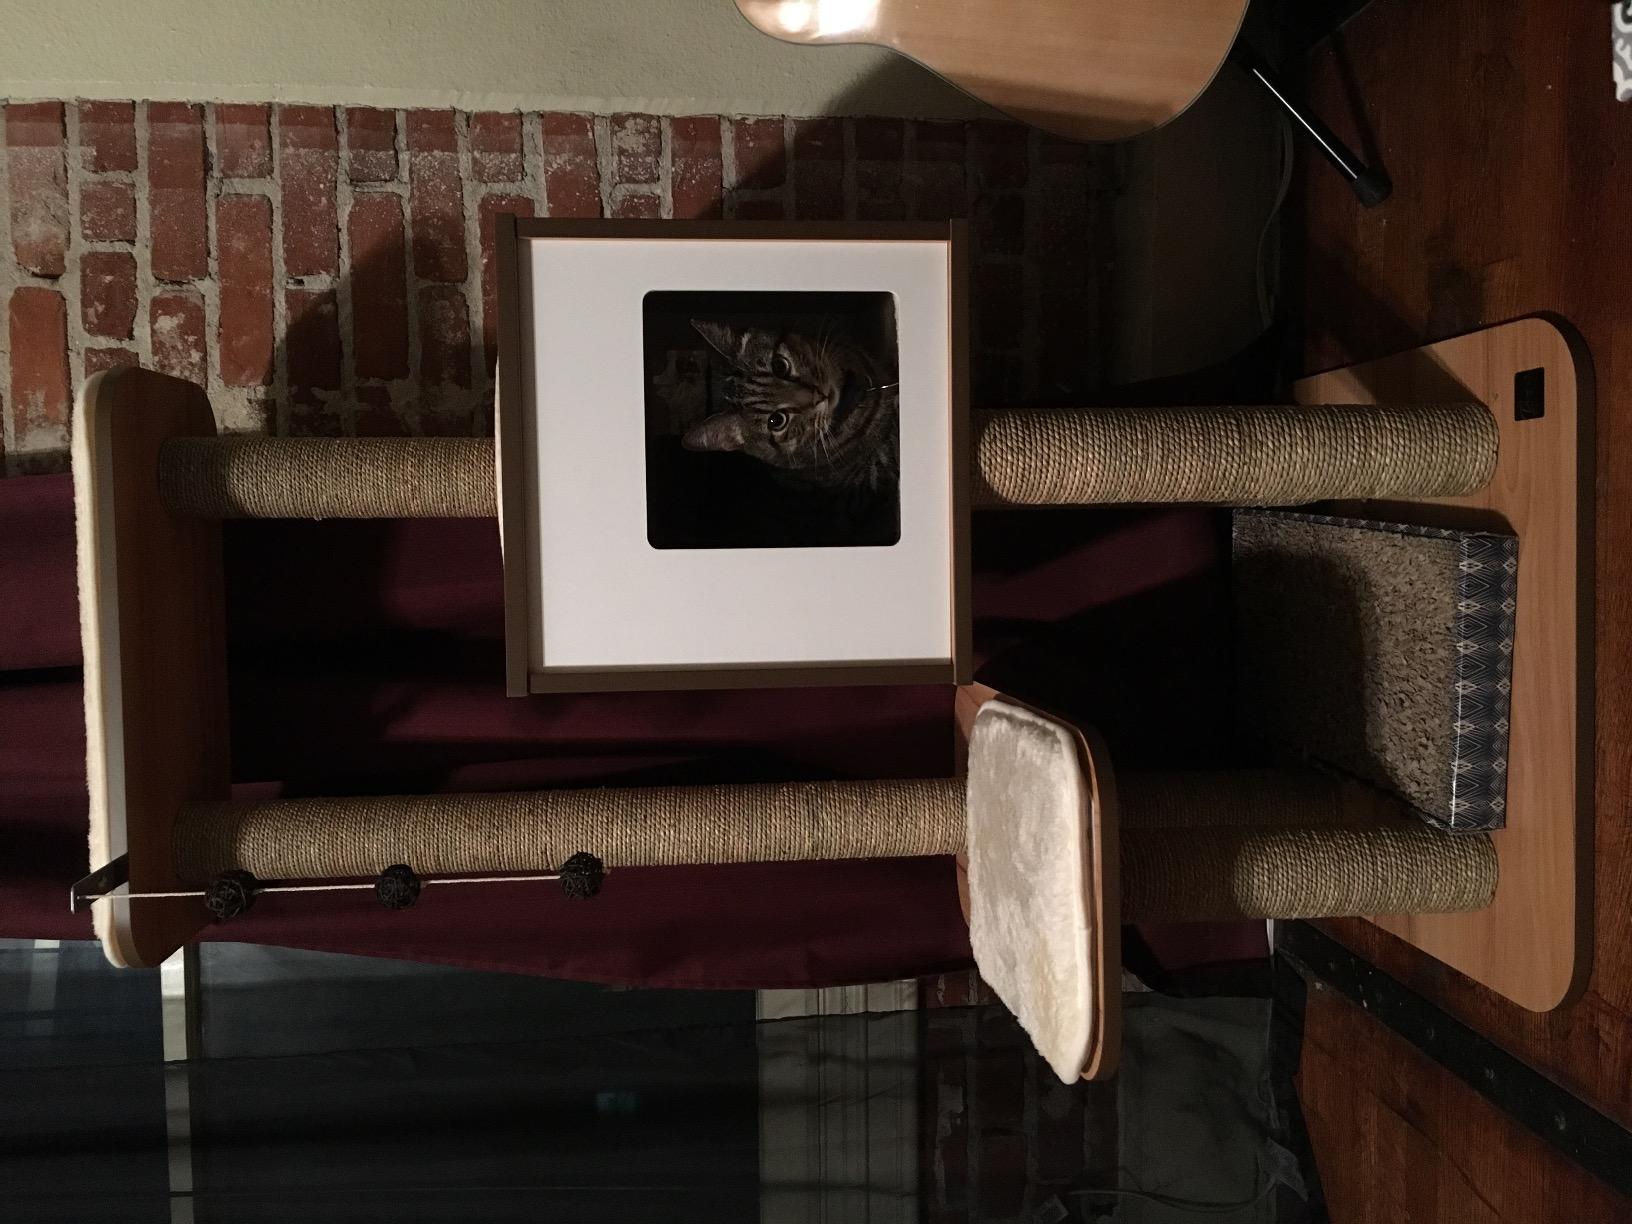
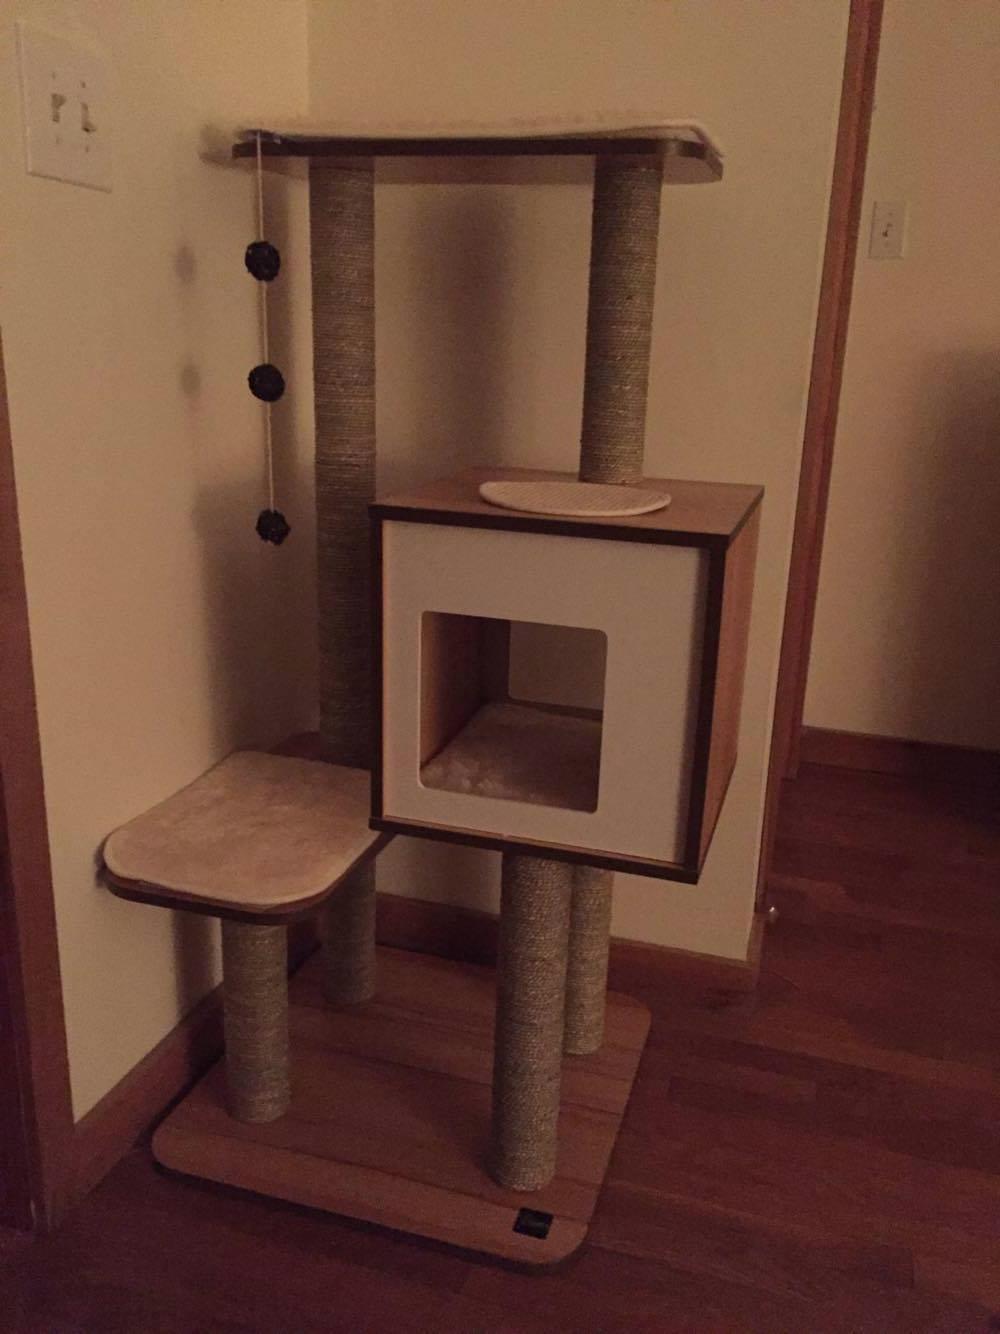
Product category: items_cat tree
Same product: yes